William V. Skall

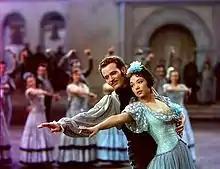
Charles Collins and Steffi Duna in Dancing Pirate (1936)

He began his film career straight after leaving school and worked for two years in camera crews before becoming a chief cameraman for the first time in 1936, with 20th Century Fox. He worked on "Quo Vadis" (1951) and "Rope" (1948), the latter for Alfred Hitchcock, with longer scenes than usual in films of that time. He received nine Oscar nominations and won once, sharing Best Cinematography (color) with Joseph Valentine and Winton Hoch in 1949 for "Joan of Arc".